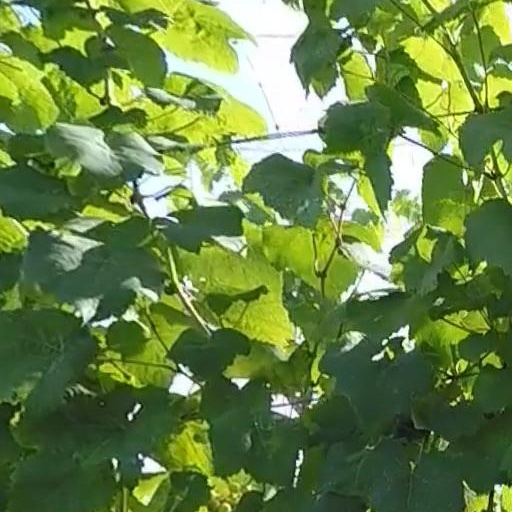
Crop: grape